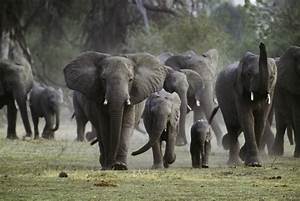
Label: elephant